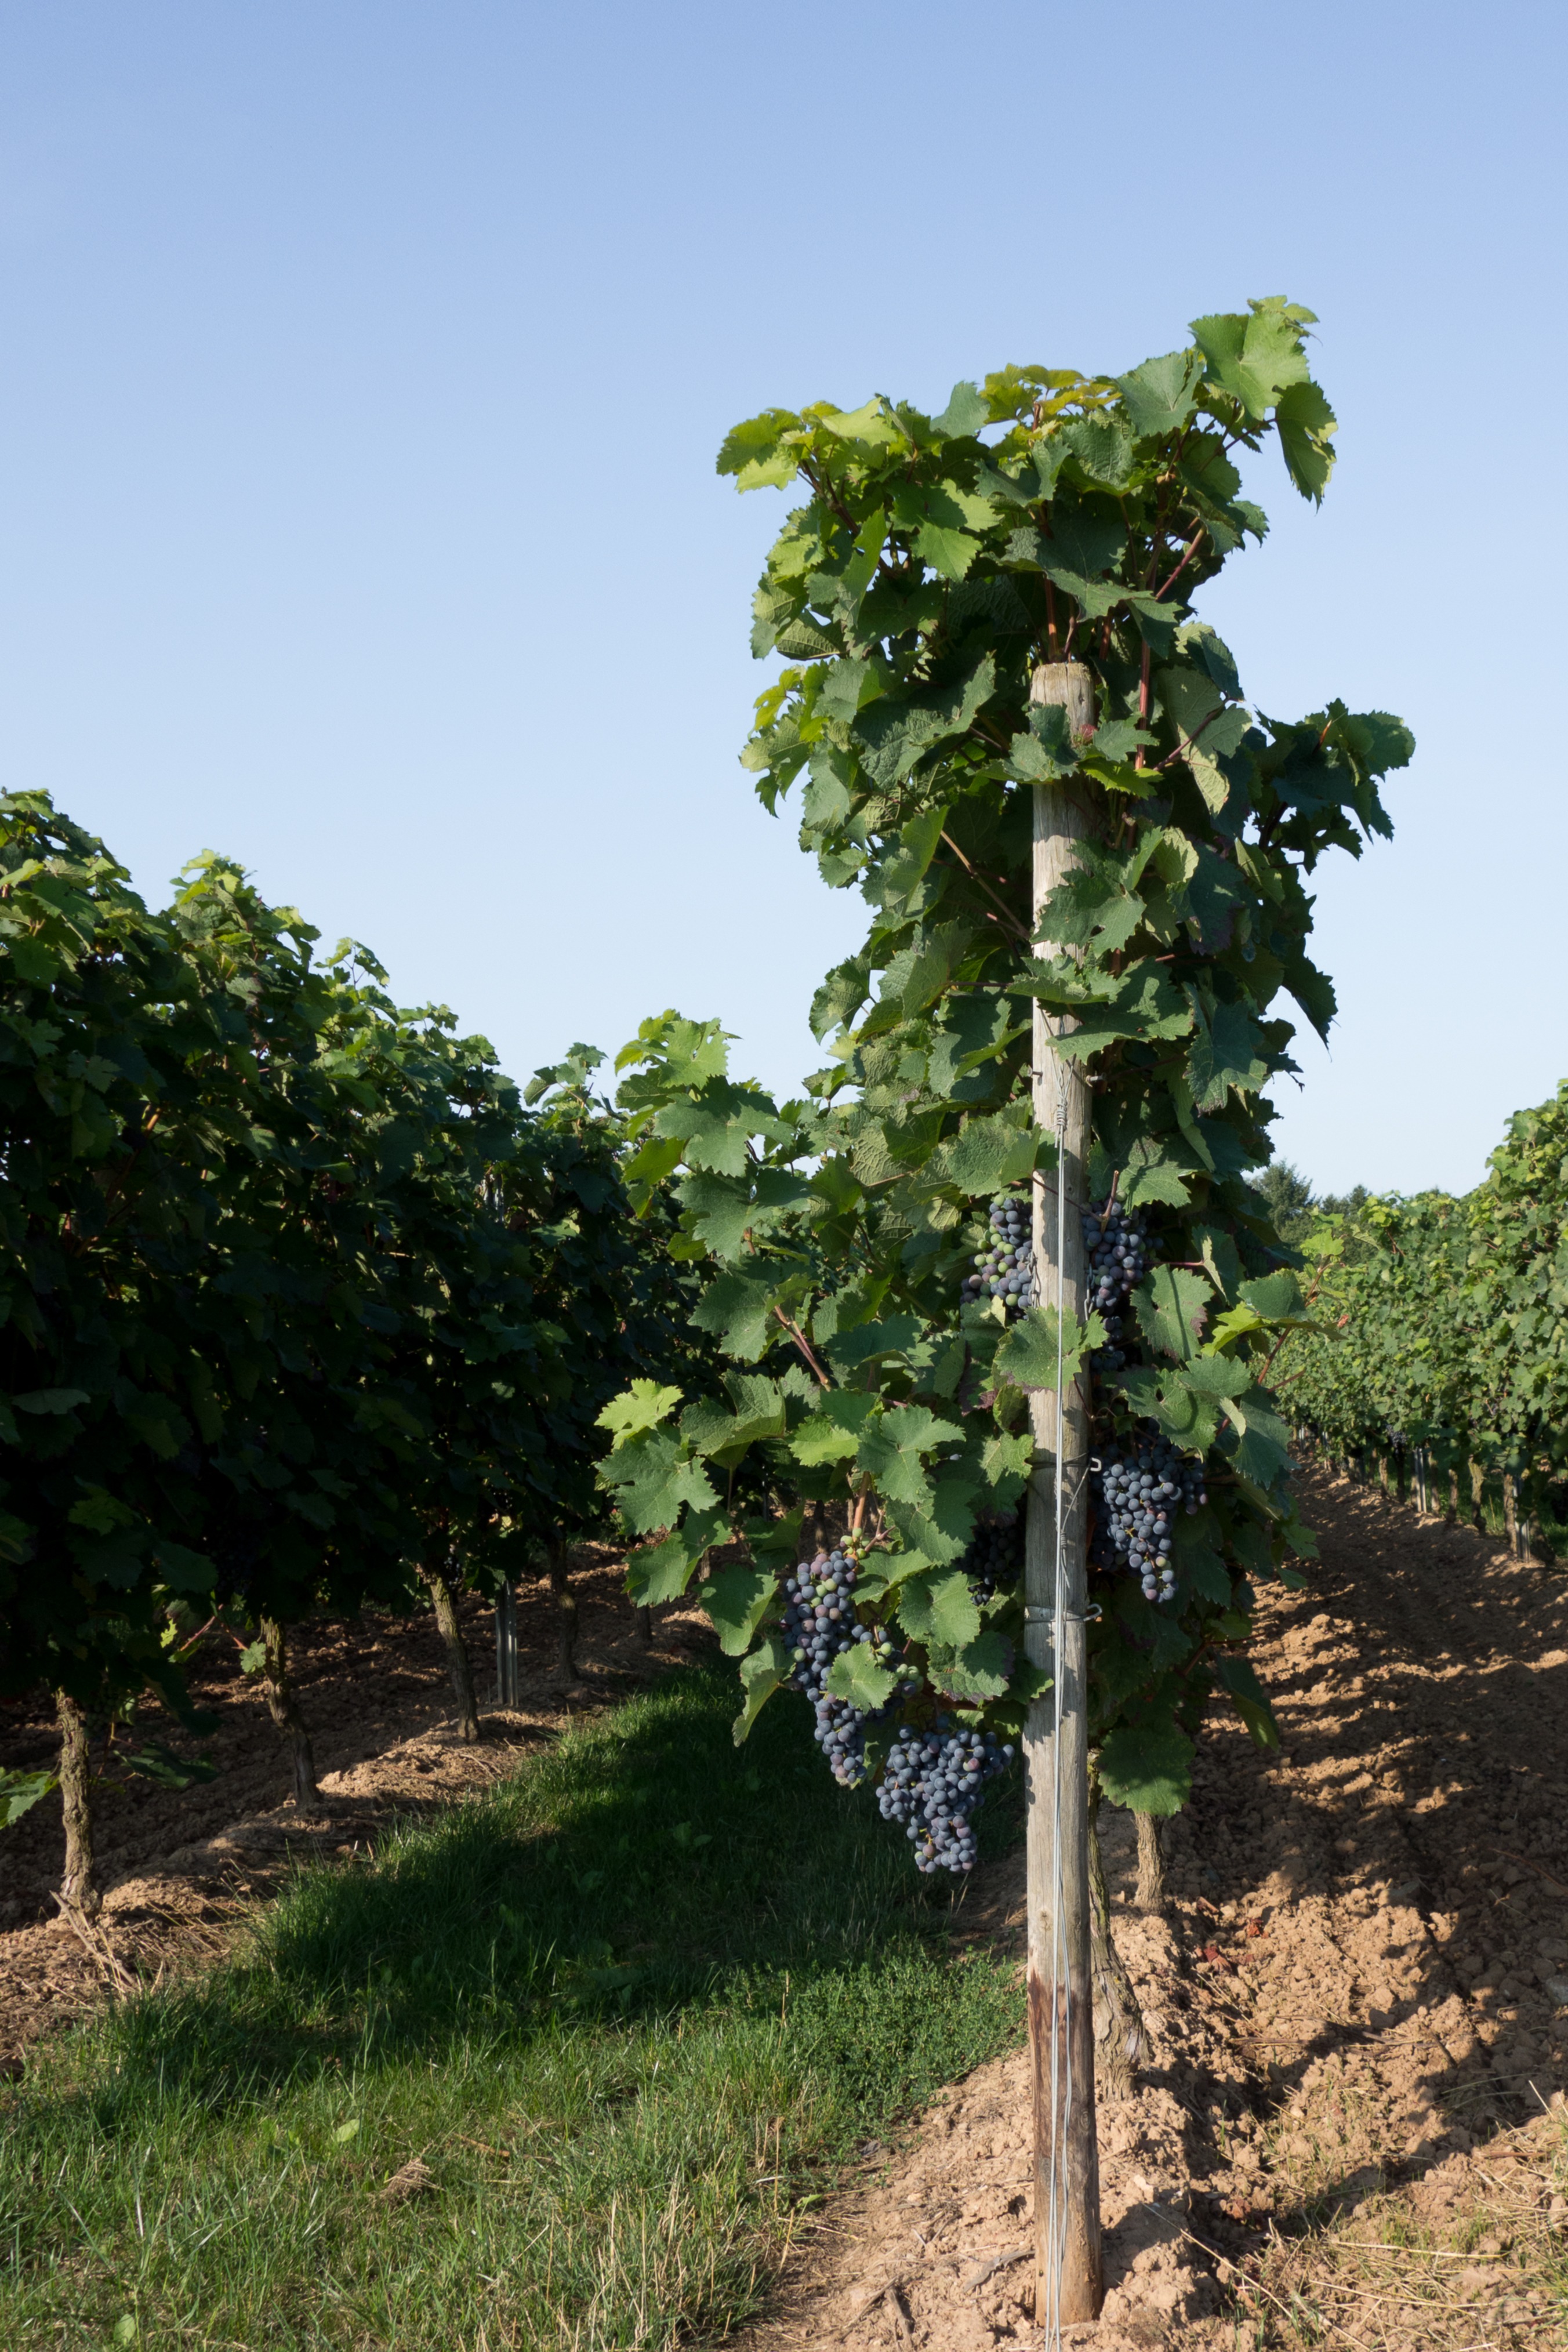
landscape, tree, nature, plant, sky, sun, sunrise, grape, vine, vineyard, wine, field, farm, fruit, leaf, flower, valley, land, summer, rural, food, green, red, harvest, produce, scenic, color, grow, autumn, glow, botany, yellow, agriculture, garden, red wine, flora, agricultural, grapevine, leaves, vines, shrub, grapes, growing, plantation, you, state, dramatic, out, sunsets, frisch, time of year, winery, alive, rural area, white wine, flowering plant, woody plant, land plant, arecales